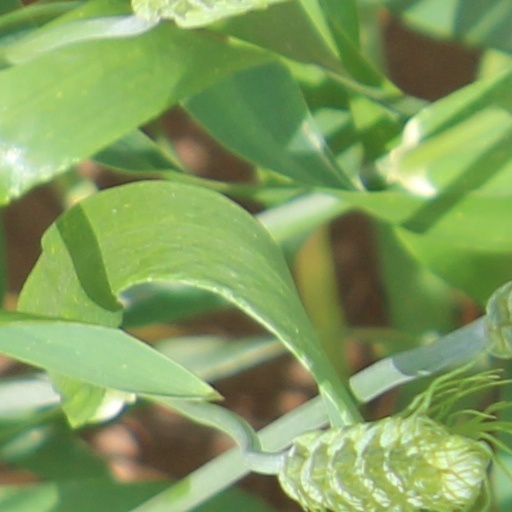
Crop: wheat